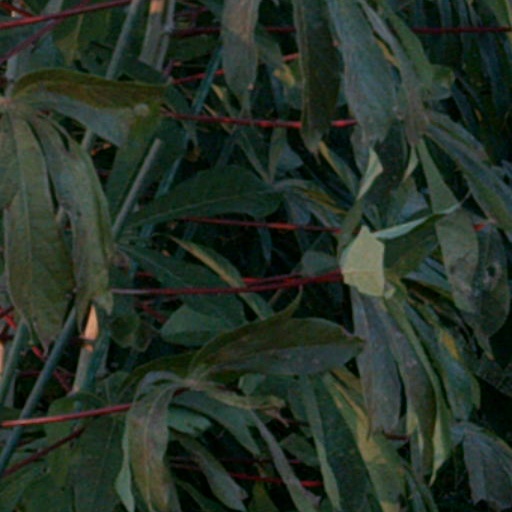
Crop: cassava